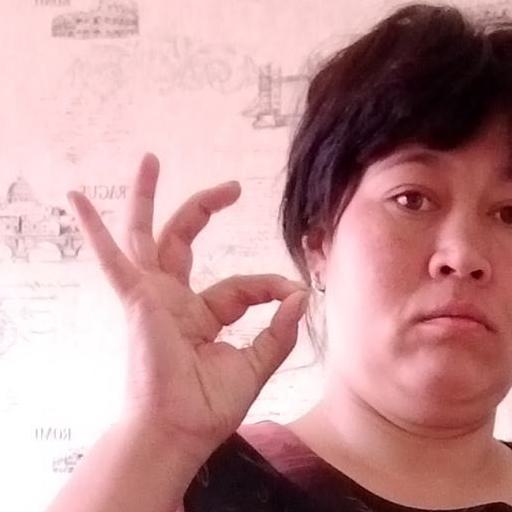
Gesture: ok